Sturgeon-nosed canoe

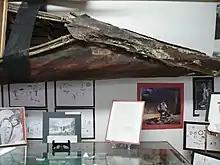
In the Nakusp Museum, Nakusp, British Columbia

Scottish botanist David Douglas, the first scientific traveller to visit the Arrow Lakes, wrote about the Sinixt People in his 1827 journal: